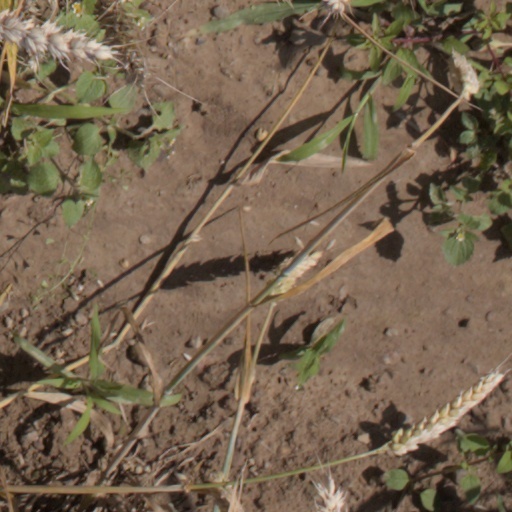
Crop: wheat